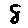
Label: 8